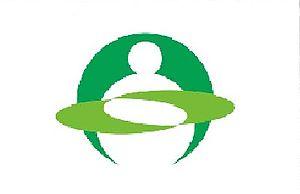
Kyōtamba est un bourg du district de Funai, dans la préfecture de Kyoto, au Japon.